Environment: real
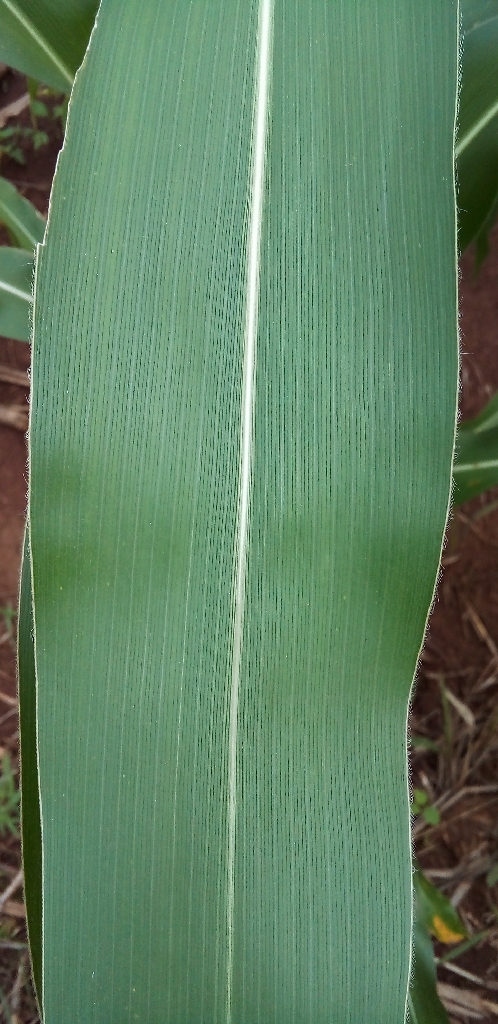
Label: healthy